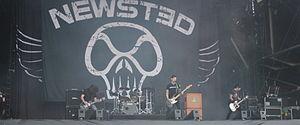
Newsted, Hellfest 2013, Fr-44-Clisson.
Jason Newsted, né le 4 mars 1963 à Battle Creek dans le Michigan, est un bassiste américain de thrash metal, membre de Metallica de 1986 à 2001, aujourd'hui à la tête du quatuor Newst3d.